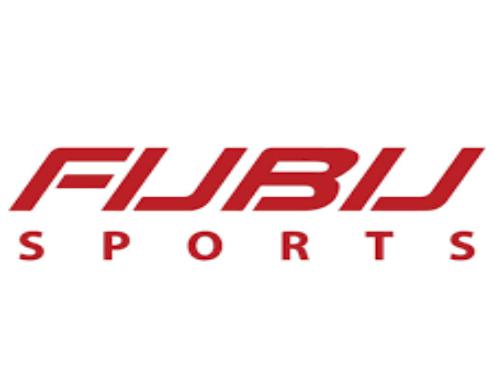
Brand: FUBU
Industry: Clothes